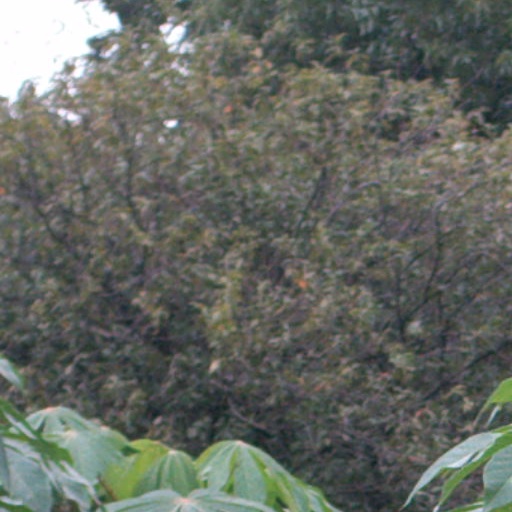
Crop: cassava